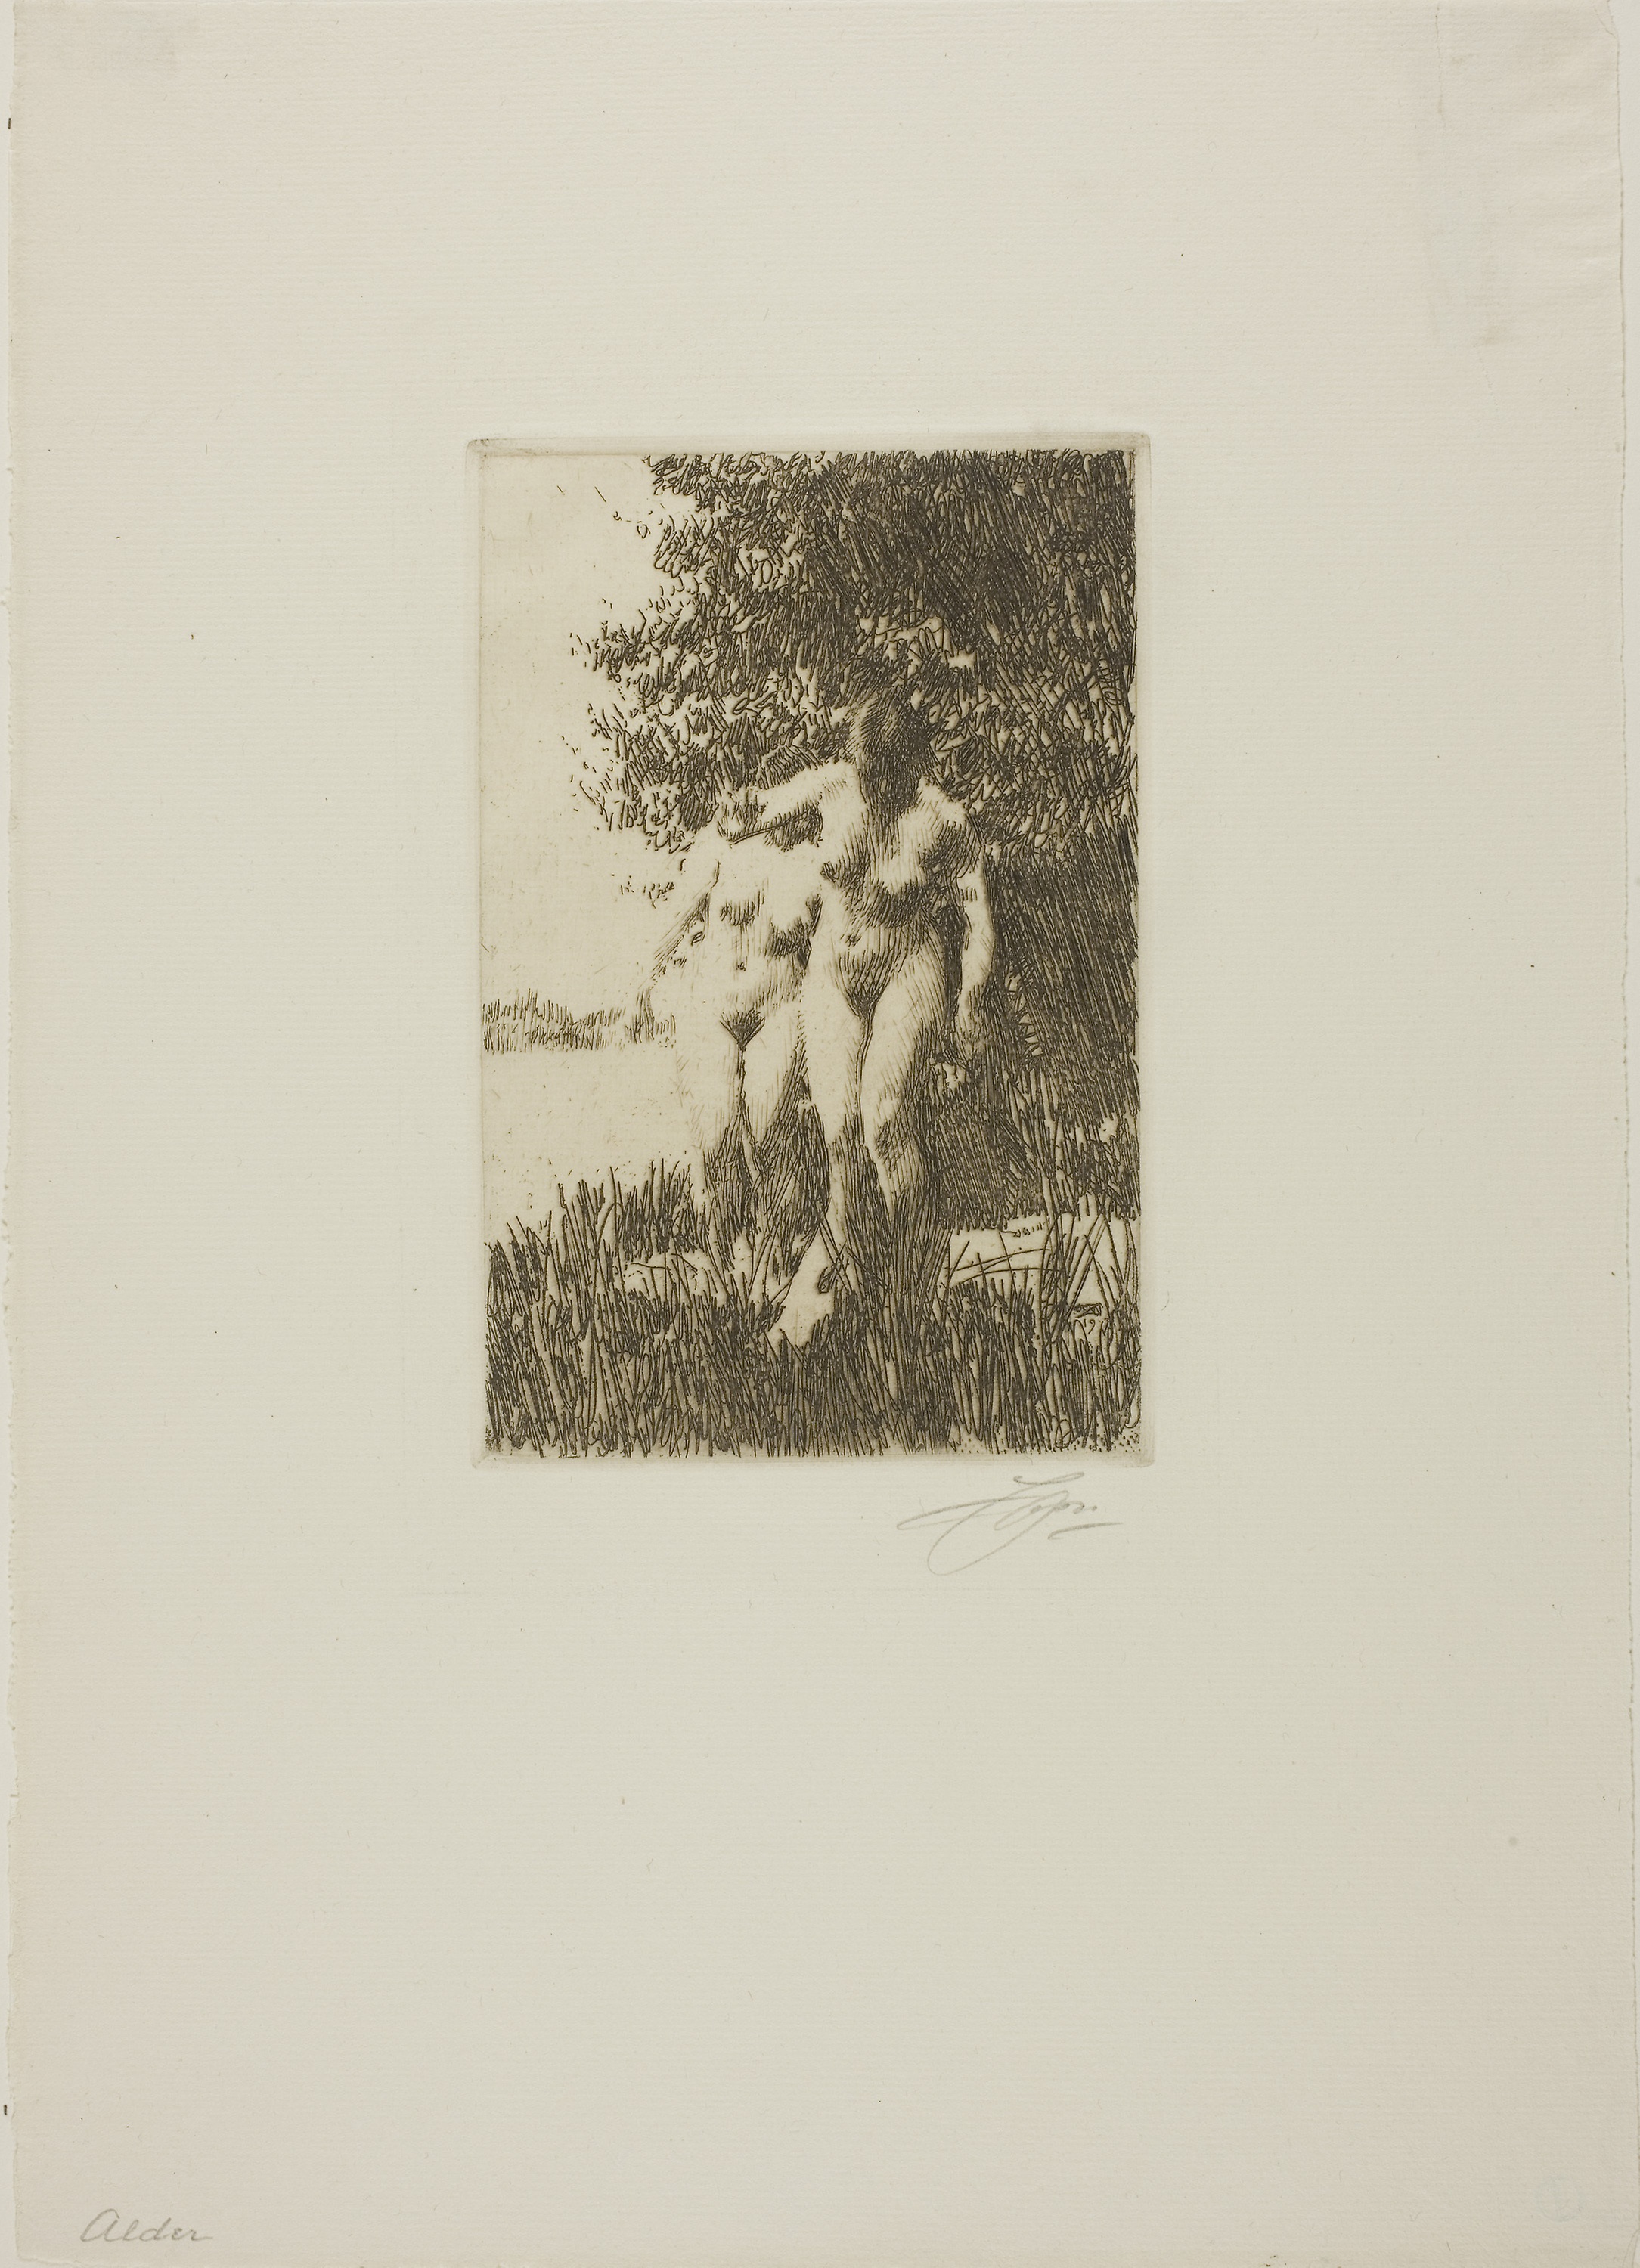
photograph, fauna, art, picture frame, drawing, artwork, visual arts, modern art, font, stock photography